Concord grape

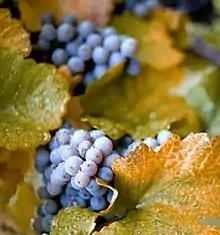
Concord grapes on the vine

The Concord grape is a cultivar derived from the grape species "Vitis labrusca" (also known as fox grape) that are used as table grapes, wine grapes and juice grapes. They are often used to make grape jelly, grape juice, grape pies, grape-flavored soft drinks, and candy. The grape is sometimes used to make wine, particularly sacramental and kosher wine. Traditionally, most commercially produced Concord wines have been finished sweet, but dry versions are possible if adequate fruit ripeness is achieved. The grape is named after the town in Massachusetts where it was developed. The grapes are cultivated in many different parts of the world now.